Phai Kho Don

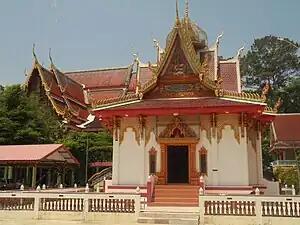
Ubosot of Wat Suwan Pradit

Phai Kho Don subdistrict is home to the following active temples, where Theravada Buddhism is practised by local residents: